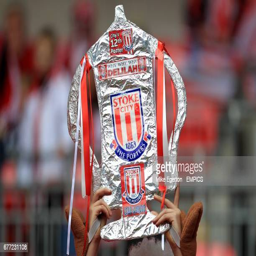
a fan holds aloft a homemade trophy in the stands